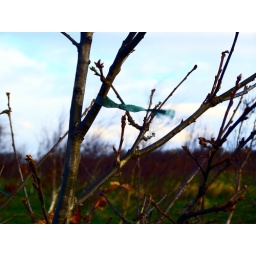
A green ribbon on the branch of an oak tree this morning in How Tun Woods.